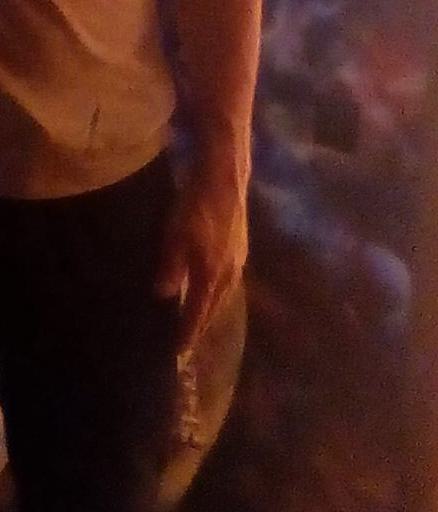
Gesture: no_gesture